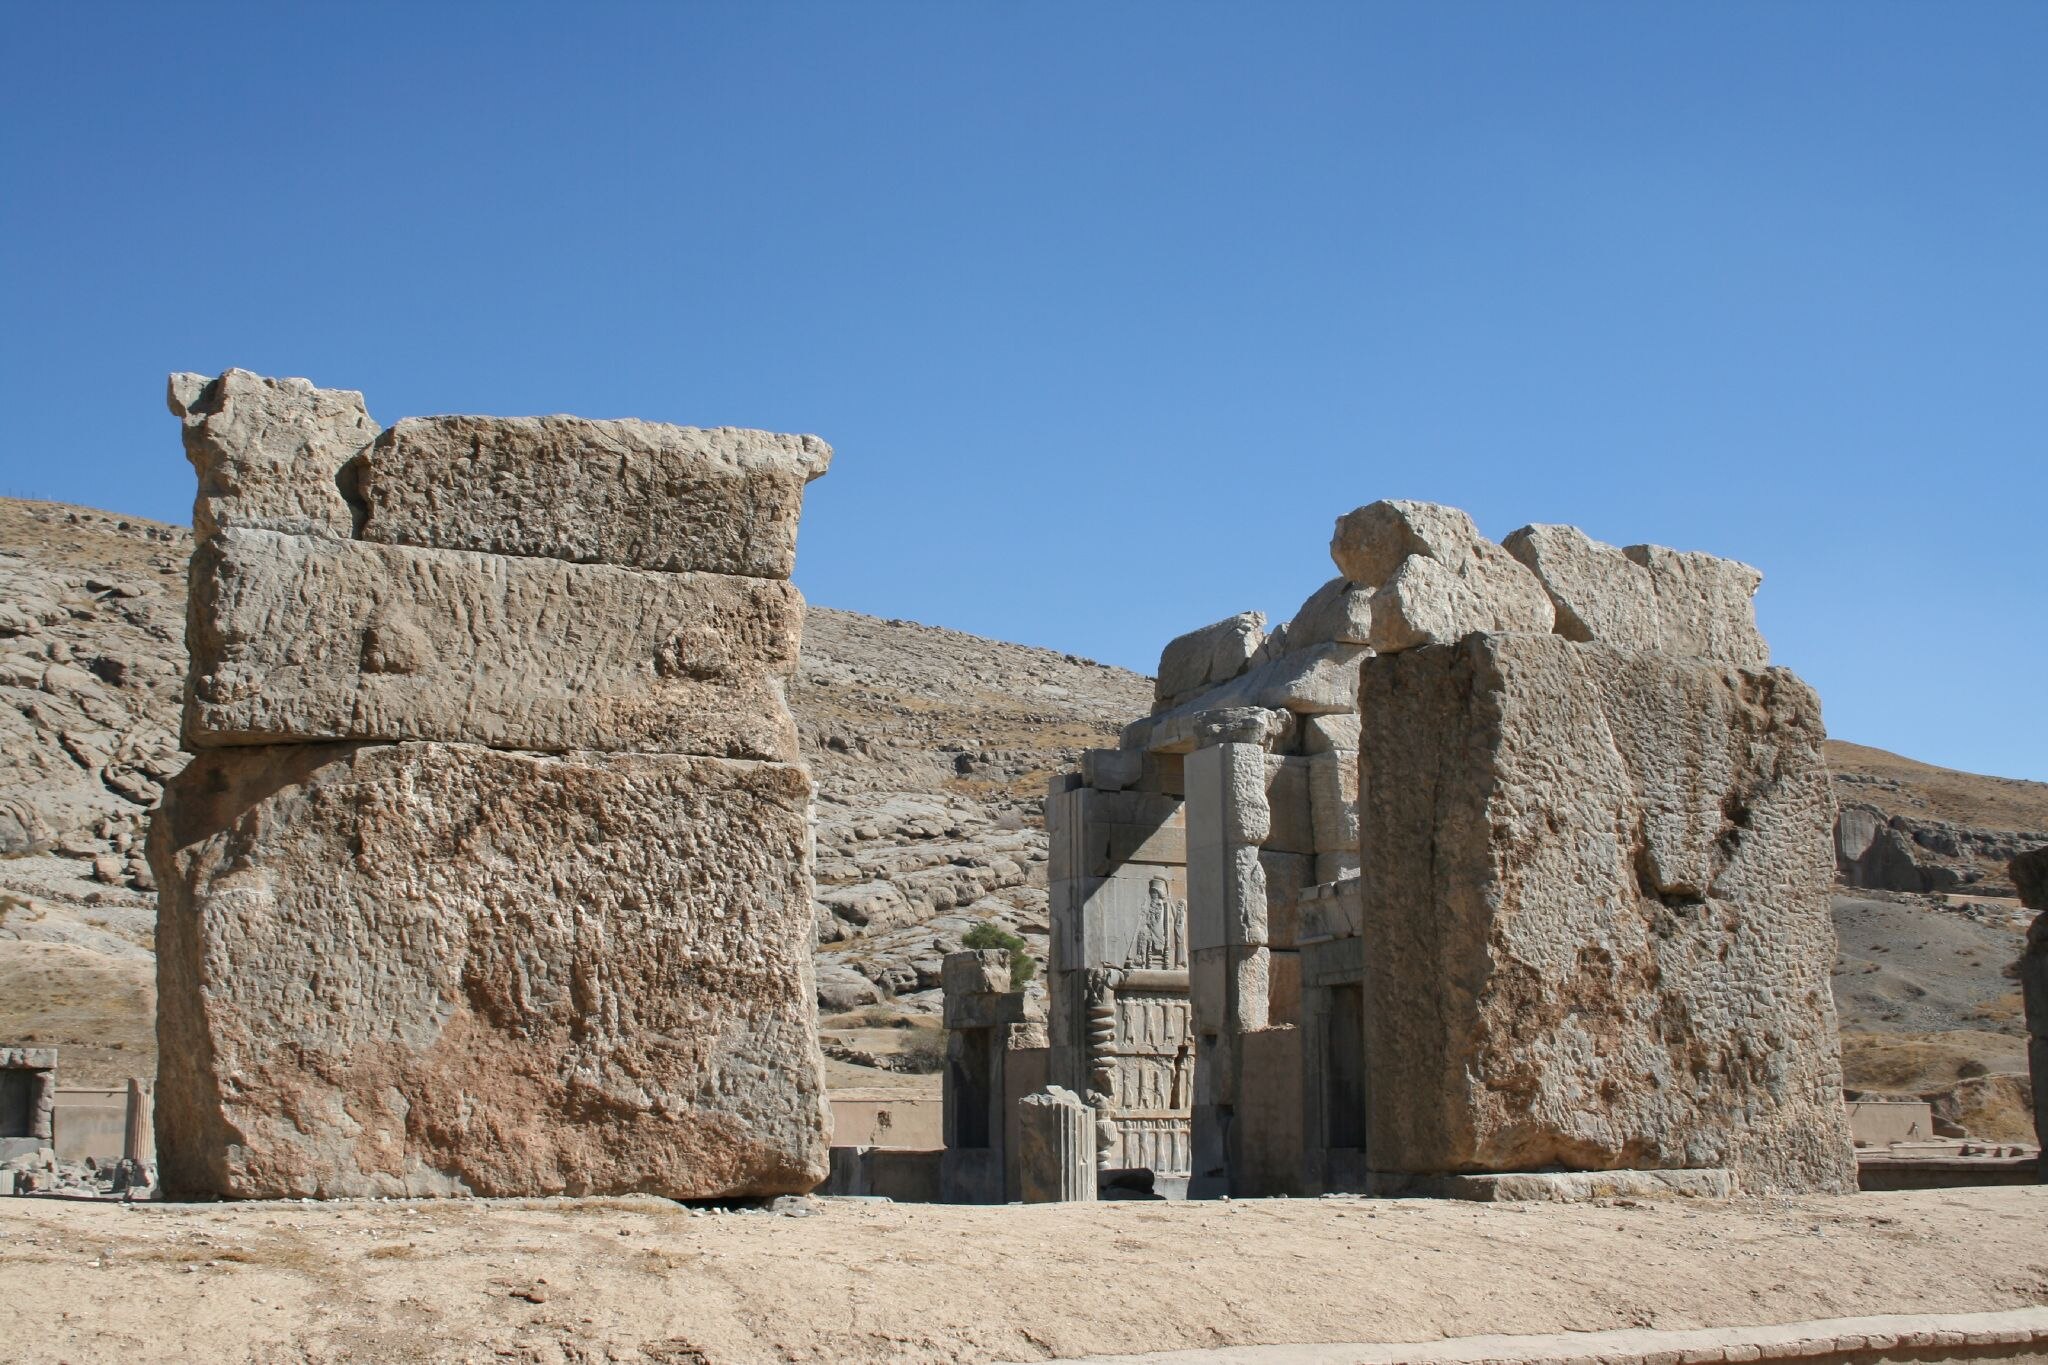
Title: Iran IMG 9945 (316574458)
Description: IMG_9945
Date: 2006-11-17 09:40
Categories: Flickr images missing SDC inception, Flickr images reviewed by FlickreviewR 2, 2006 in Persepolis, Southern portals of Hall of hundred columns